Ratchaburi F.C.

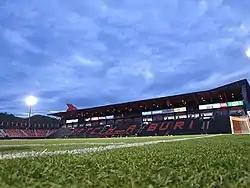

From 2007 to 2016, the club used Ratchaburi Provincial Stadium owned by the city council as their home ground. In June 2016, the club built Dragon Solar Park in the town of Huai Phai, Ratchaburi Province to be its new home ground and is directly owned by the club. The stadium has a capacity of 10,000 seats.